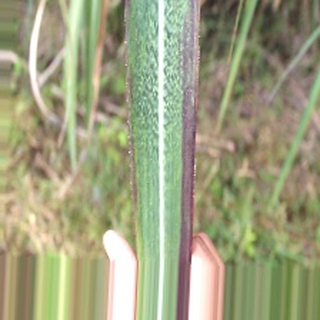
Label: sugarcane_bacterial_blight